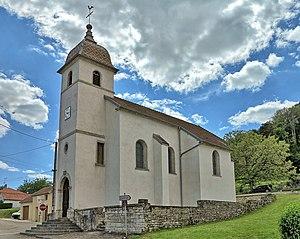
L'église de Pennesières
Pennesières est une commune française située dans le département de la Haute-Saône, en région Bourgogne-Franche-Comté.